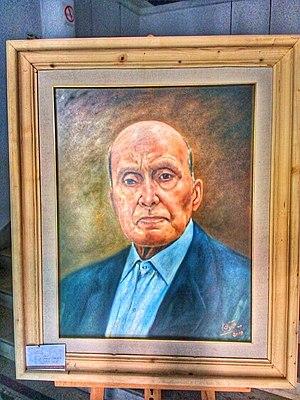
Mohamed Talbi, né le 16 septembre 1921 à Tunis et mort dans la nuit du 30 avril au 1ᵉʳ mai 2017 à Tunis, est un historien, penseur et islamologue tunisien.